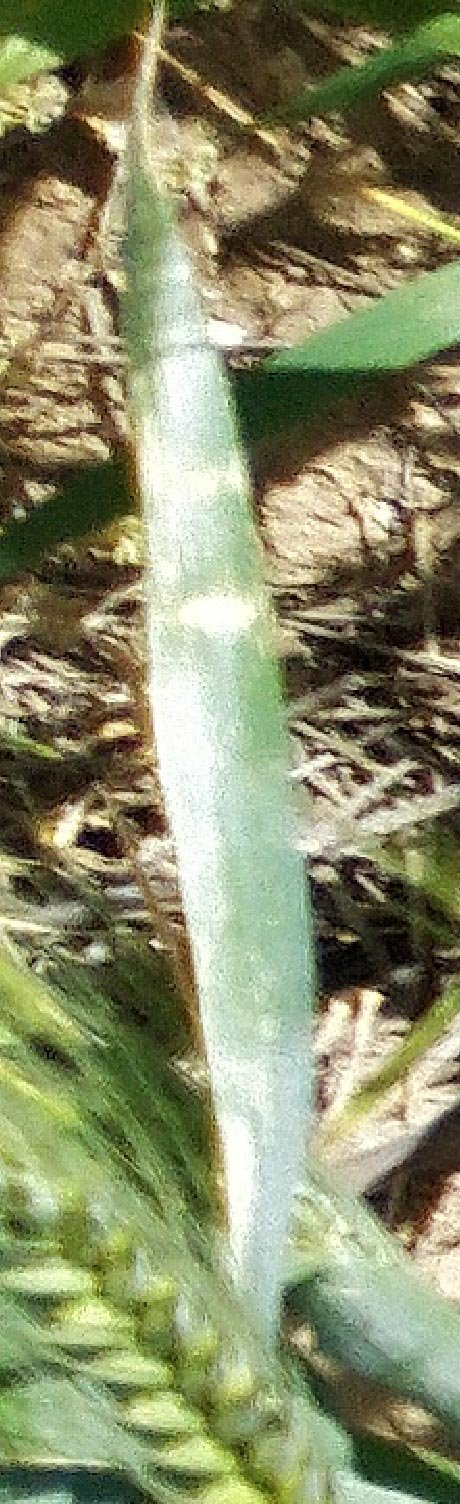
Label: Wheat___Healthy